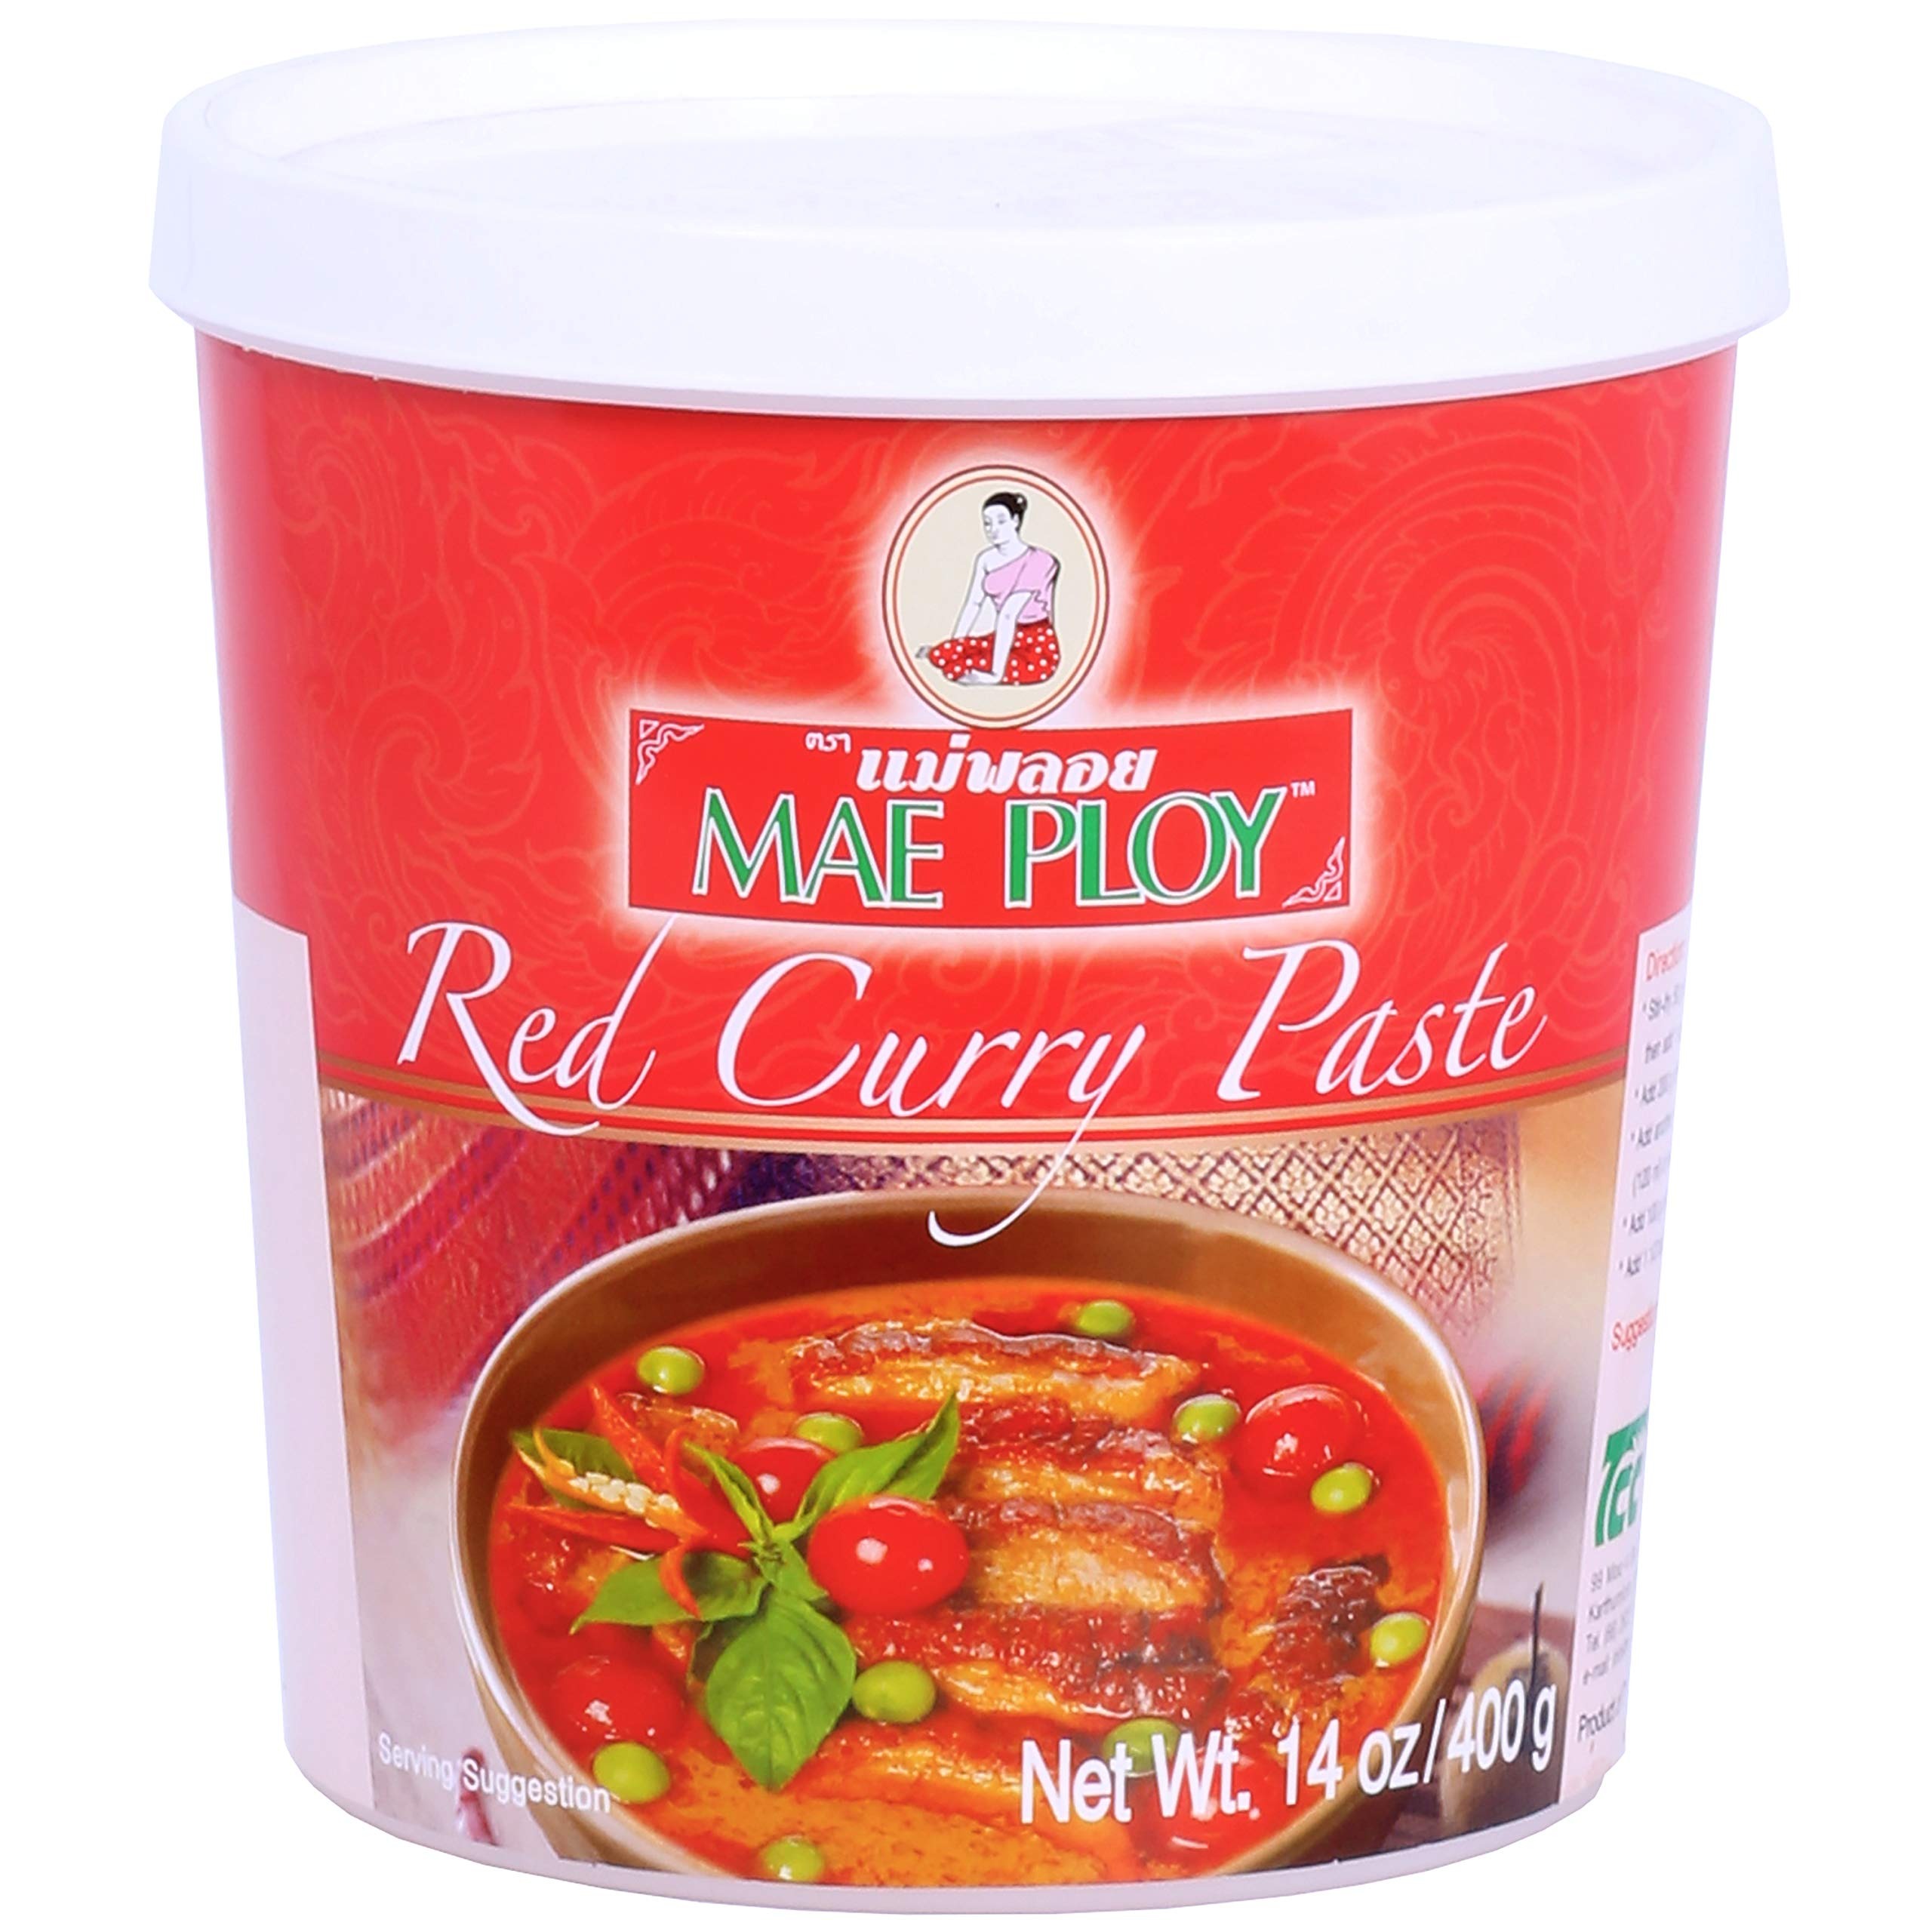
Item Name: Mae Ploy Red Curry Paste, Authentic Thai Red Curry Paste For Thai Curries And Other Dishes, Aromatic Blend Of Herbs, Spices And Shrimp Paste, No MSG, Preservatives Or Artificial Coloring (14oz Tub)
Bullet Point 1: REPLICATE THAT THAI RESTAURANT TASTE AT HOME: with Mae Ploy Thai curry paste, serving up the same great taste that you've enjoyed during your last vacay in The Land of Smiles or of your favorite Thai restaurant may now be easier.
Bullet Point 2: NOTHING THAT SHOULDN'T BE THERE: Mae Ploy curry paste doesn't contain MSG, preservatives and artificial colorings. It's only packed to the brim with savory shrimp paste and a blend of aromatic Thai herbs and spices such as lemongrass, kaffir lime peel, galangal (a type of ginger), among others.
Bullet Point 3: SO MANY WAYS TO USE IT: get creative and get your family and friends craving for more with Mae Ploy red curry paste. It'll add that special kick in your curries or soups and gorgeous red color in dipping sauces. It can also be a savory marinate for all types of grilled or barbecued vegetables, seafood and meat.
Bullet Point 4: RESEALABLE TUB FOR OPTIMAL CONVENIENCE: Mae Ploy red curry paste comes in a tub with a resealable lid that you can securely and hygienically keep any leftover curry paste. Ultra-convenient when you only need a portion of the paste for cooking every time.
Bullet Point 5: QUALITY ASSURANCE YOU CAN TRUST: Mae Ploy Thai red curry paste is manufactured in Thailand in a GMP-approved factory observing HACCP (Hazard Analysis and Critical Control Points) regulations. The factory has also been inspected by the FDA and agencies assigned by international clients, so you can rest assured that the Mae Ploy Thai curry paste you've in the pantry is of the highest quality.
Value: 14.0
Unit: Ounce

Price: 9.945